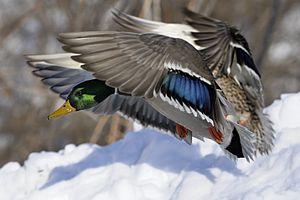
Le Canard colvert, ou Canard mallard au Canada, est une espèce d'oiseaux de l'ordre des Ansériformes, de la famille des Anatidés et de la sous-famille des Anatinés. C'est certainement le plus connu et reconnaissable de tous les canards, du fait de l'existence de races de canards domestiques issues de cette espèce.
Le bleu canard et le vert canard sont des noms de couleur qui désignent des couleurs intenses, intermédiaires entre le bleu et le vert, se référant à celle de certaines plumes du canard. Le nom bleu canard pris dans le langage populaire correspond non pas à la tête du canard colvert mâle, qui pourrait être vert canard, mais à la couleur de plumes des ailes, visibles en vol et récupérables, pour la décoration de vêtements, sur l'animal abattu, tant chez le mâle que chez la femelle. Une autre nuance se trouve au contour de l'œil du canard Sarcelle.